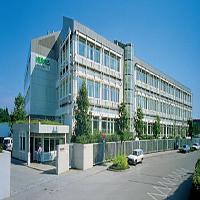
Weather: sun or clear